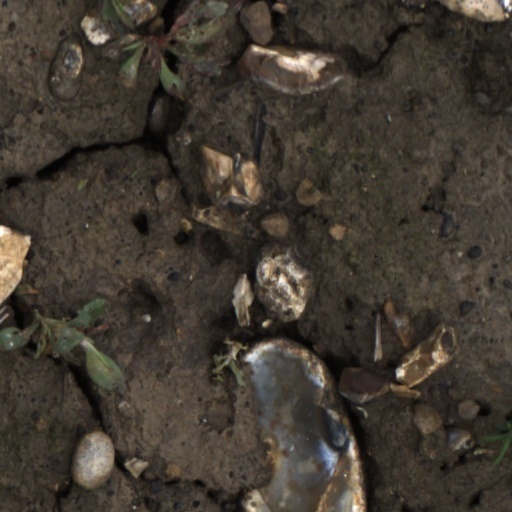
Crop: wheat